Nicrophorus pustulatus

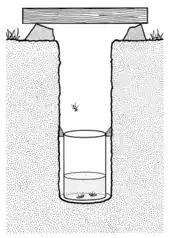
Example underground pitfall trap; pitfall traps targeting "Nicrophorus" beetles are baited with decomposing carrion

"N. pustulatus" is a medium-sized beetle, averaging 14.0-22.2 mm in length. Like other beetles in the family Silphidae, it has a semi-flattened body, noticeable tibial spurs, clubbed antennae, and a distinctive elytra shape that is broader at the posterior end. This species can be identified as part of the Nicrophorinae subfamily because of its distinctly clubbed and apparently 10-segmented antennae, as well as the shortened elytra that exposes 3-4 posterior abdominal segments.